Titanic conspiracy theories

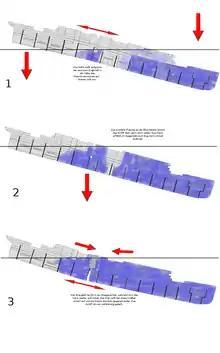
Breakup suspected by Long

"Titanic" researchers continued to debate the causes and mechanics of the ships breakup. According to his book, "A Night to Remember", Walter Lord described "Titanic" as assuming an "absolutely perpendicular" position shortly before its final plunge. This view remained largely unchallenged even after the wreck was discovered by Robert Ballard in 1985, which confirmed that "Titanic" had broken in two pieces at or near the surface; paintings by noted marine artist Ken Marschall and as imagined onscreen in James Cameron's film "Titanic", both depicted the ship attaining a steep angle prior to the breakup. Most researchers acknowledged that "Titanic"s aft expansion joint—designed to allow for flexing of the hull in a seaway—played little to no role in the ship's breakup, though debate continued as to whether the ship had broken from the top downwards or from the bottom upwards.